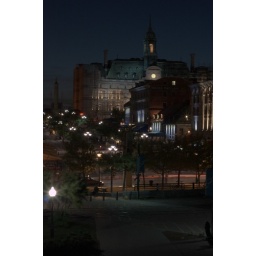
this difference between this and the original is best seen in the clock under the tower